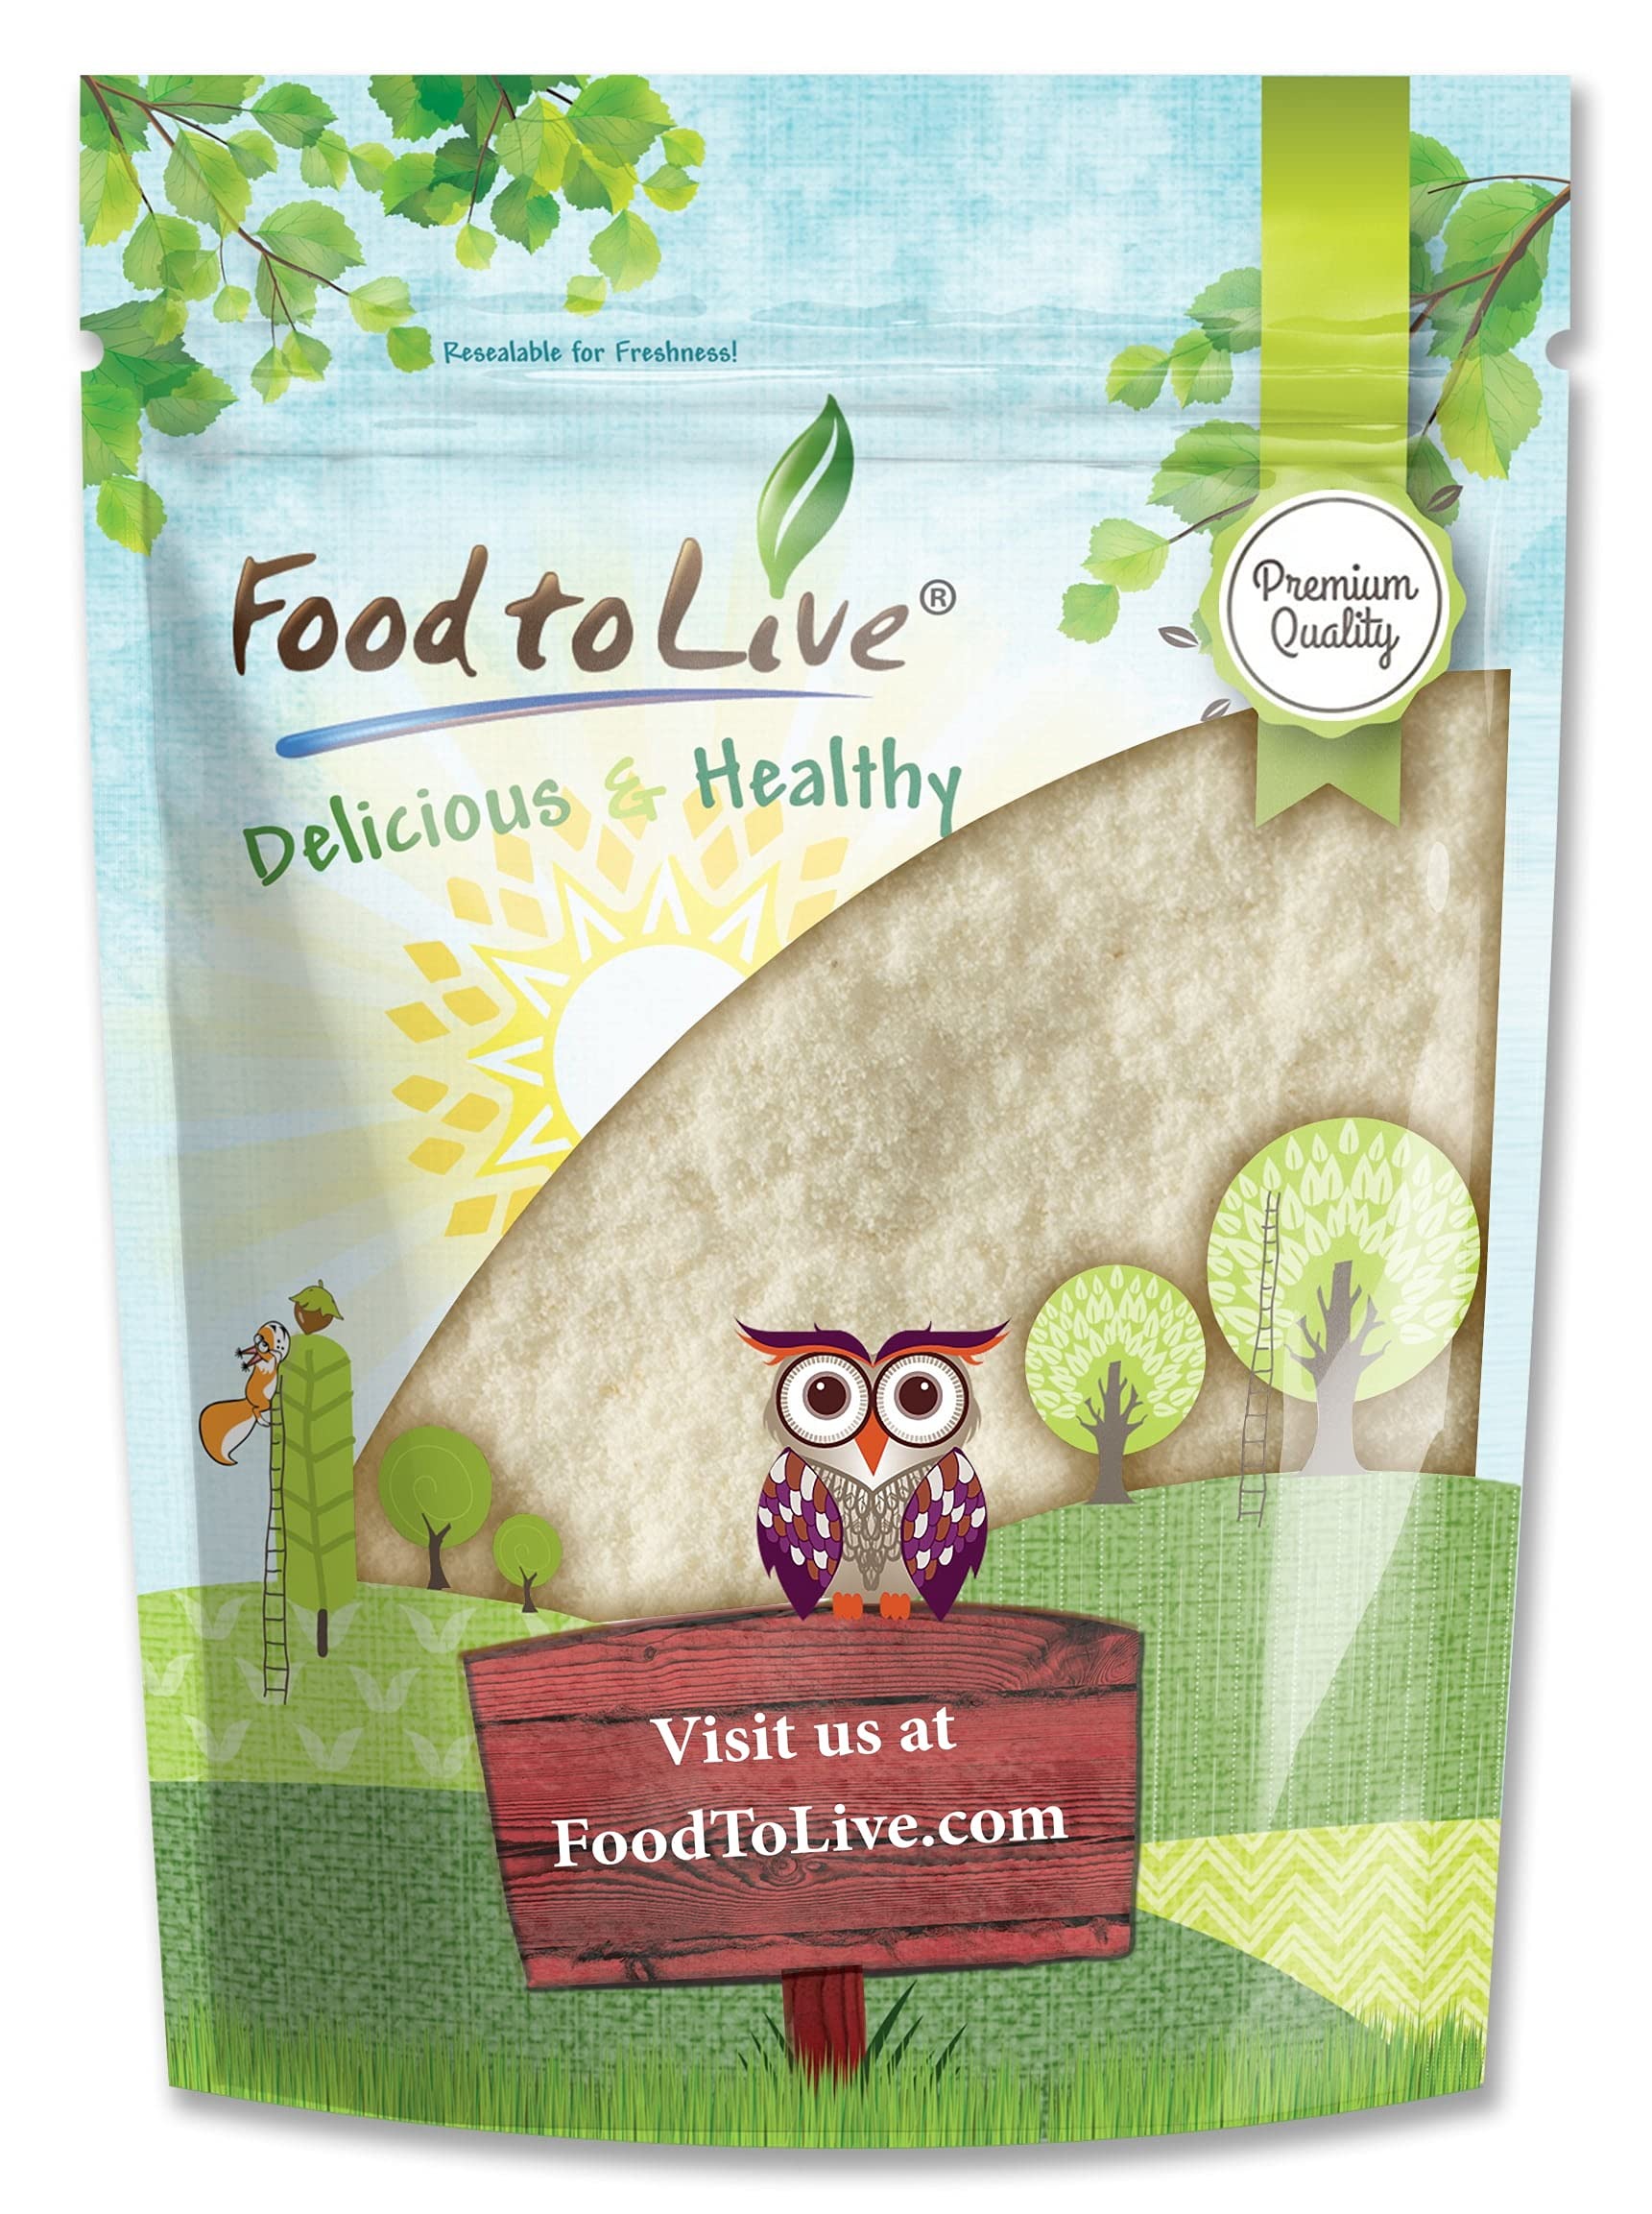
Item Name: Lime Powder, 3 Pounds - Unsulfured, Made from Raw Dried Citrus Fruit, Vegan, Bulk, Great for Juices, Smoothies, Yogurts, and Instant Breakfast Drinks, Contains Maltodextrin, No Sulphites
Bullet Point 1: ✔️ PREMIUM QUALITY, RAW, KOSHER & VEGAN: Lime Powder by Food to Live is of Premium Quality, 100% Raw, Kosher, Vegan, and Unsulfured.
Bullet Point 2: ✔️ MADE FROM WHOLE LIME FRUITS: Unlike Lime JUICE Powder, our Powder is made by gently dehydrating entire fresh lime fruits, preserving maximum amounts of beneficial nutrients.
Bullet Point 3: ✔️ HIGHLY NUTRITIOUS, RICH IN VITAMIN C: Dehydrated Limes are a great source of dietary fiber, protein, potent antioxidants such as flavonoids and limonoids, Vitamin C, Calcium, Niacin, Riboflavin, Phosphorus, Folate, and Magnesium.
Bullet Point 4: ✔️ FRESH LIME SUBSTITUTE, VERSATILE USES: Use Lime Powder instead of raw limes when making desserts, cream fillings, baking cakes, and pies, or simply add it to smoothies, cocktails, lemonades, and protein shakes.
Bullet Point 5: ✔️ GREAT FOR SEASONING: Powdered Lime makes an excellent seasoning that will add a citrusy note to your stews, sauces, marinades, dips, and salad dressings. Besides, use it to flavor grains, meat, veggies, and fish.
Value: 48.0
Unit: Ounce

Price: 49.345